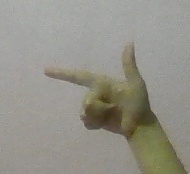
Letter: yaa